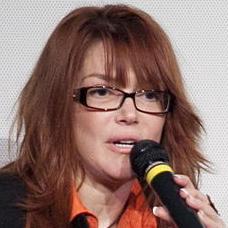
Age: 46